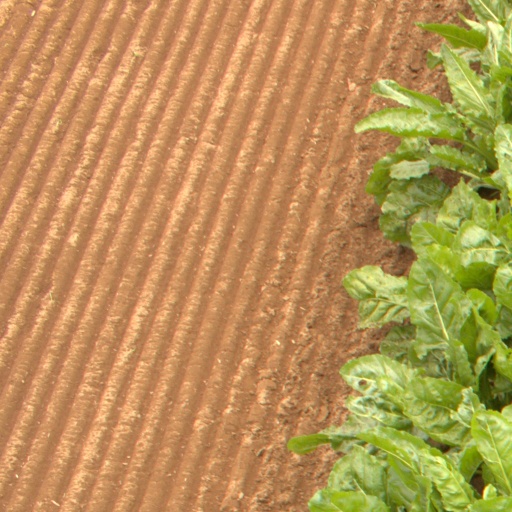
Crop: sugar beet